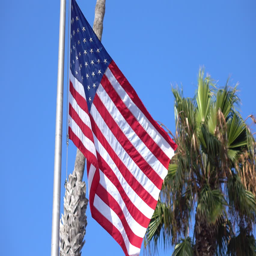
high quality video of flag waving in the wind in film format